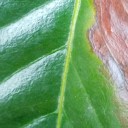
Label: Phoma